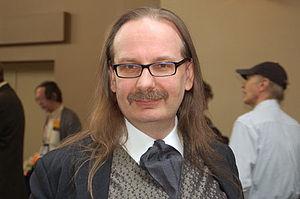
Kim Newman, né le 31 juillet 1959 à Londres, est un auteur et critique de cinéma anglais. Il est essentiellement connu pour ses romans d'horreur et notamment pour sa série Anno Dracula.